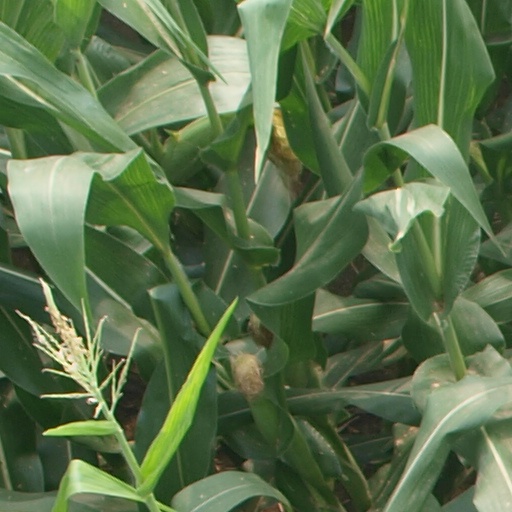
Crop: maize; corn